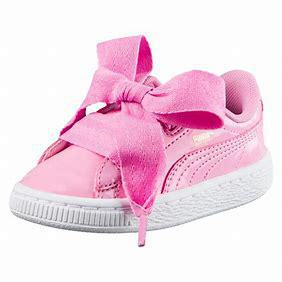
Brand: Puma
Model: Basket Heart